Cecil B. DeMille

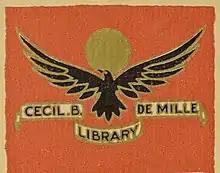
Cecil B. DeMille bookplate from his library

DeMille suffered a series of heart attacks from June 1958 to January 1959, and died on January 21, 1959, following an attack. His funeral was held on January 23 at St. Stephen's Episcopal Church. He was entombed at the Hollywood Memorial Cemetery (now known as Hollywood Forever). After his death, news outlets such as "The New York Times", the "Los Angeles Times", and "The Guardian" called DeMille a "pioneer of movies", "the greatest creator and showman of our industry", and "the founder of Hollywood". DeMille left his multi-million dollar estate in Los Feliz, Los Angeles, in Laughlin Park to his daughter Cecilia because his wife had dementia and was unable to care for an estate. She died a year later. His personal will drew a line between Cecilia and his three adopted children, with Cecilia receiving a majority of DeMille's inheritance and estate. The other three children were surprised by this, as DeMille had not treated them differently in life. Cecilia lived in the house until her death in 1984. The house was auctioned by his granddaughter Cecilia DeMille Presley, who also lived there in the late 1980s.